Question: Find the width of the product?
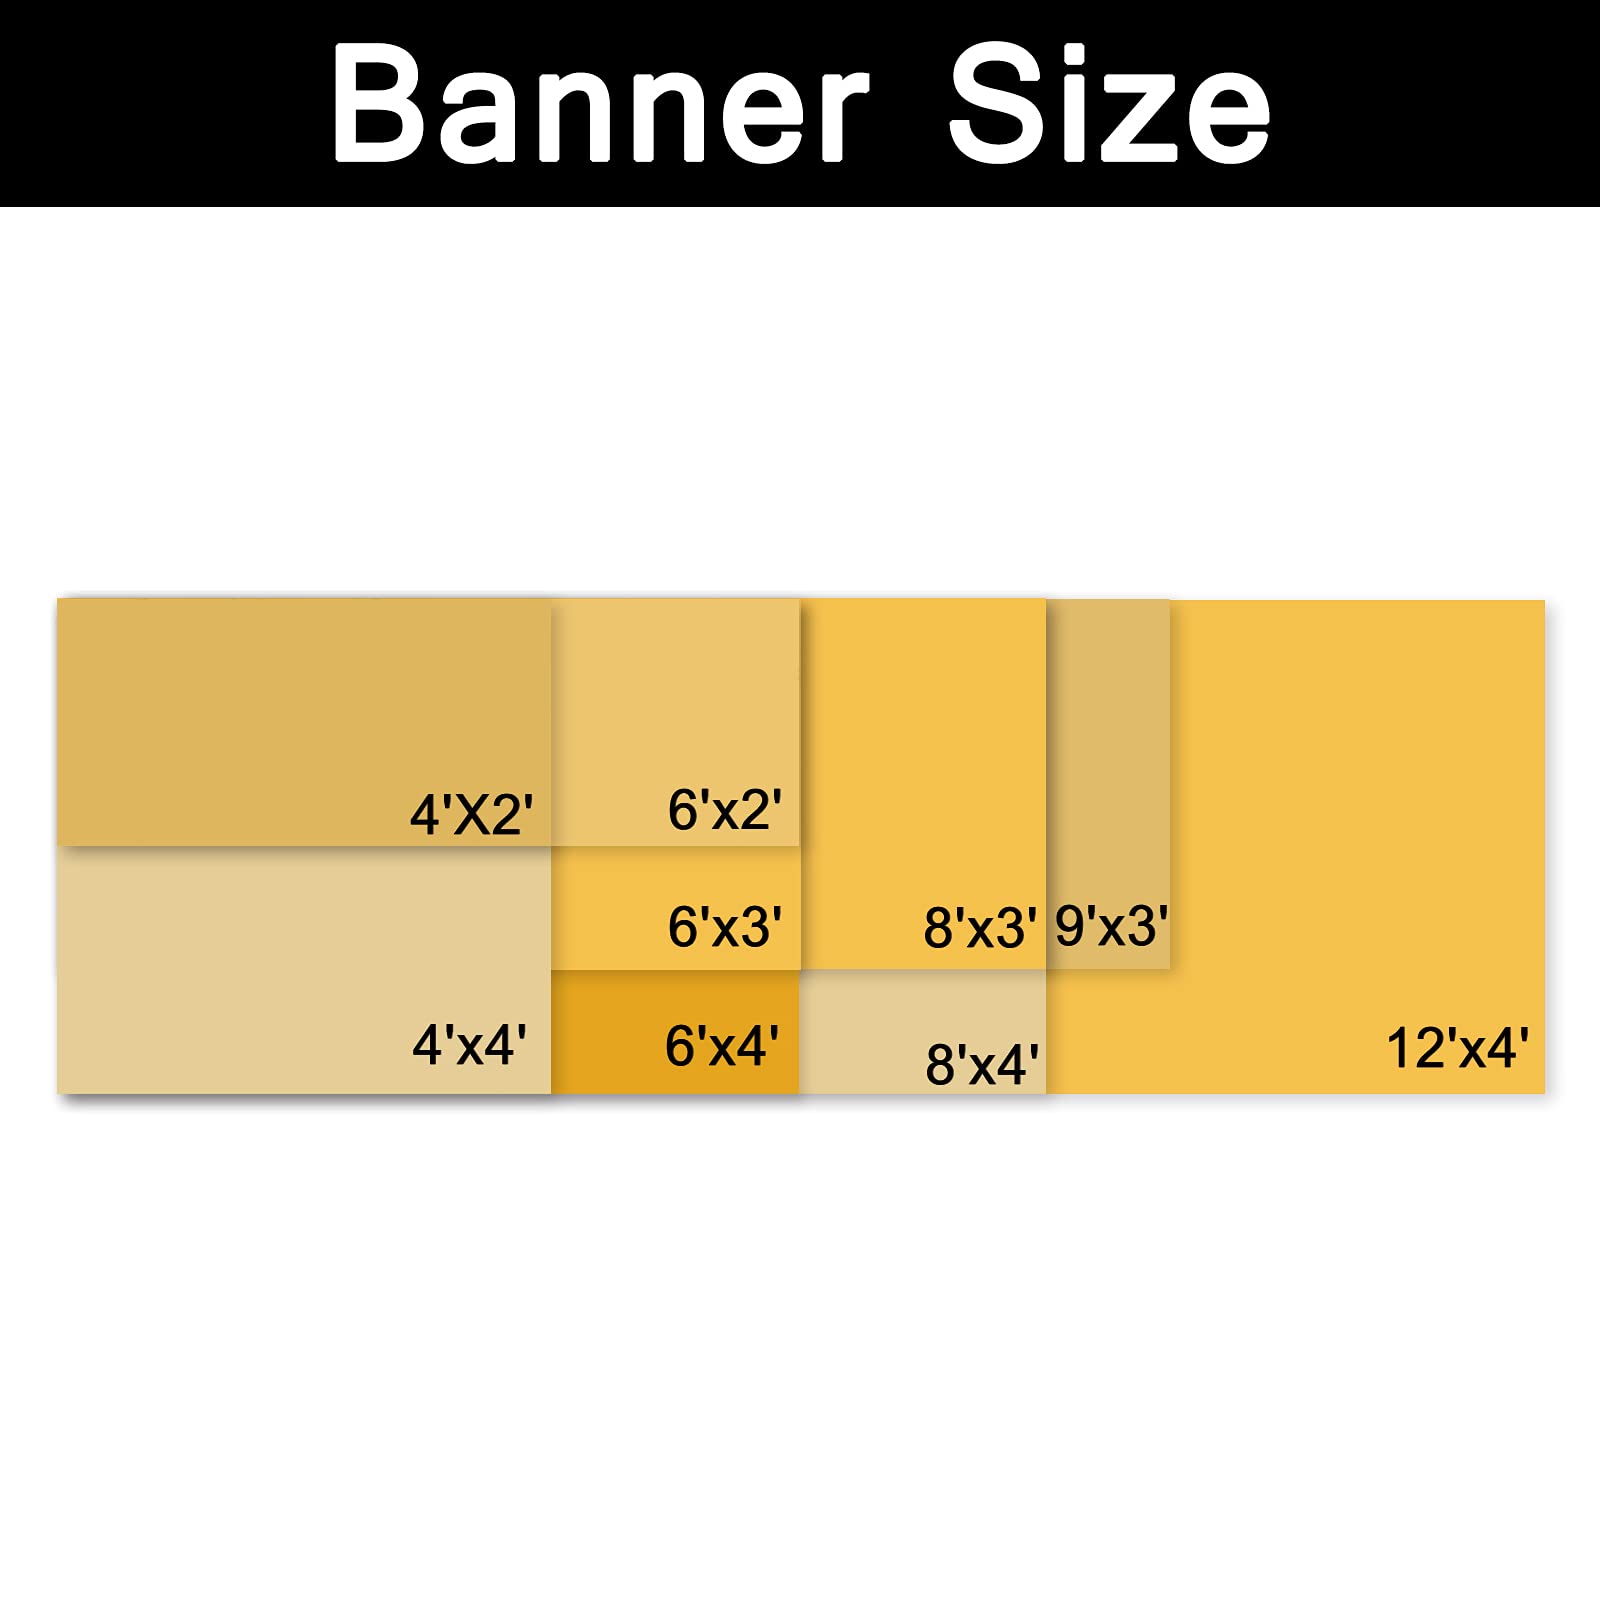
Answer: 2.0 foot